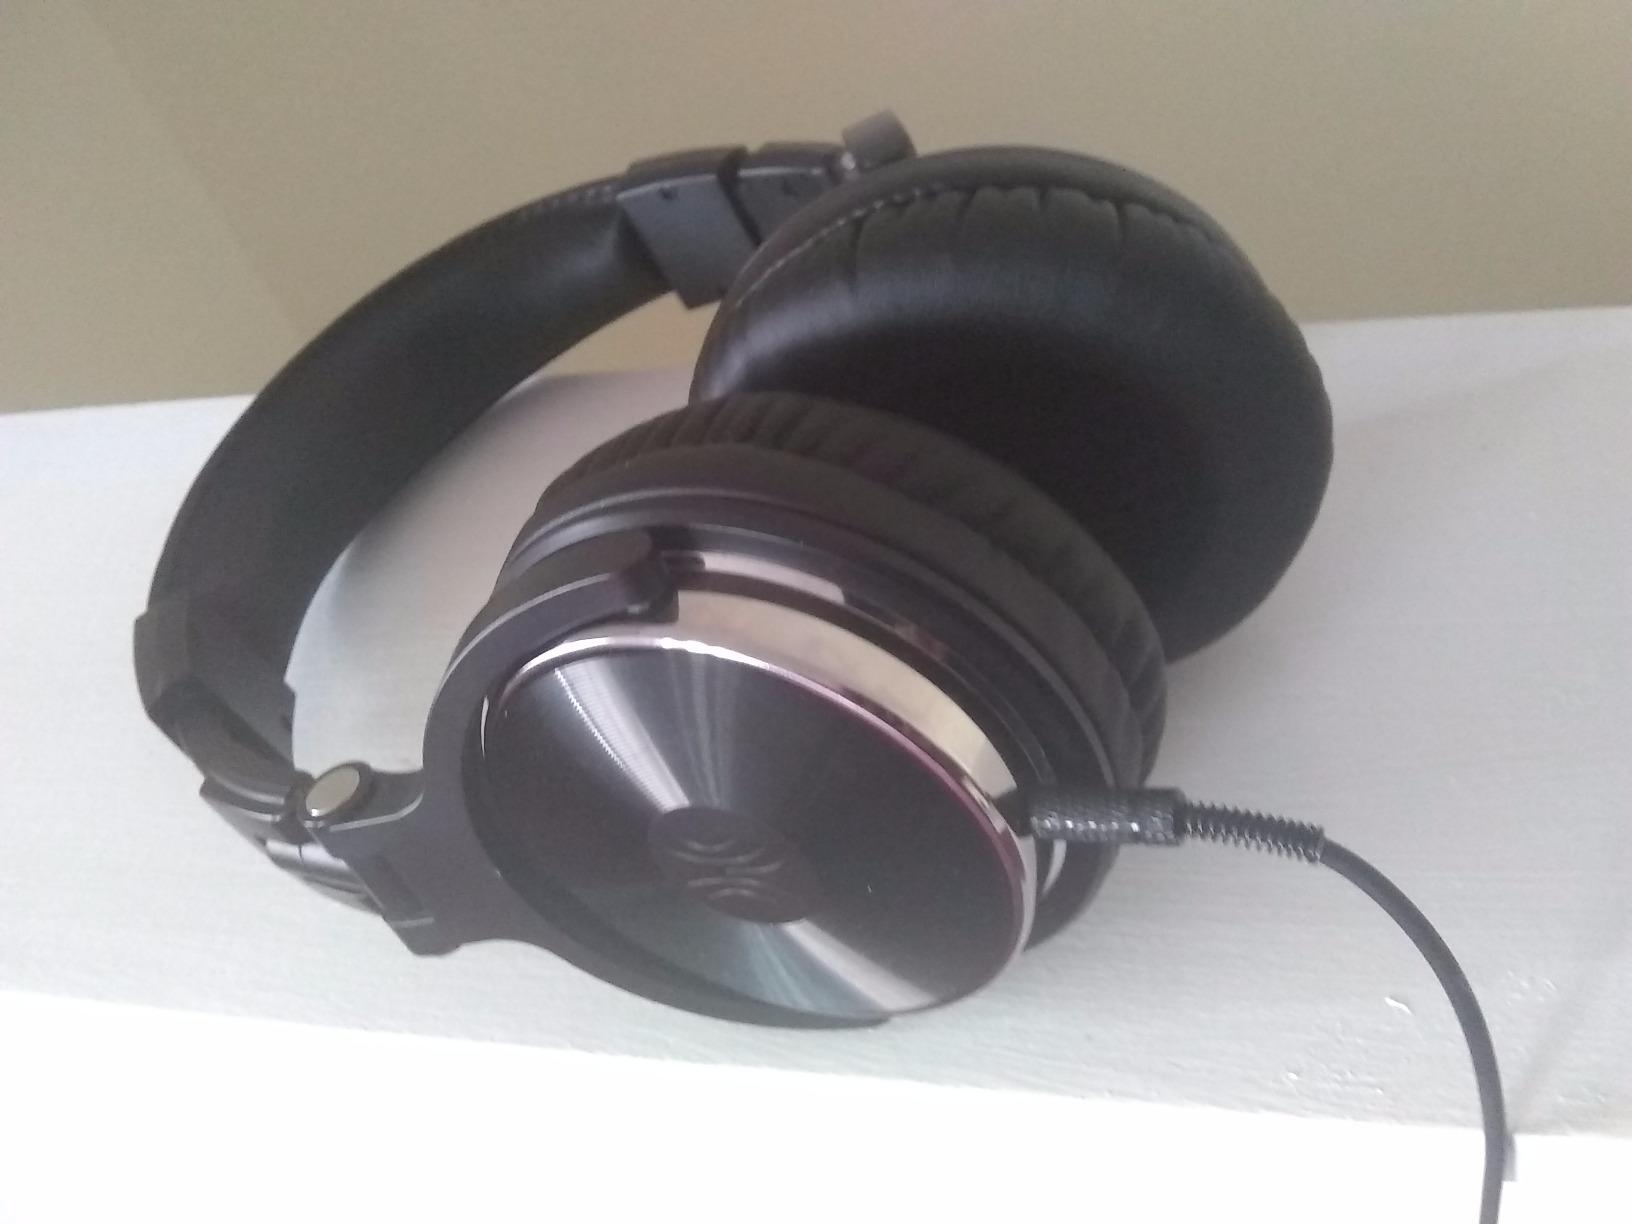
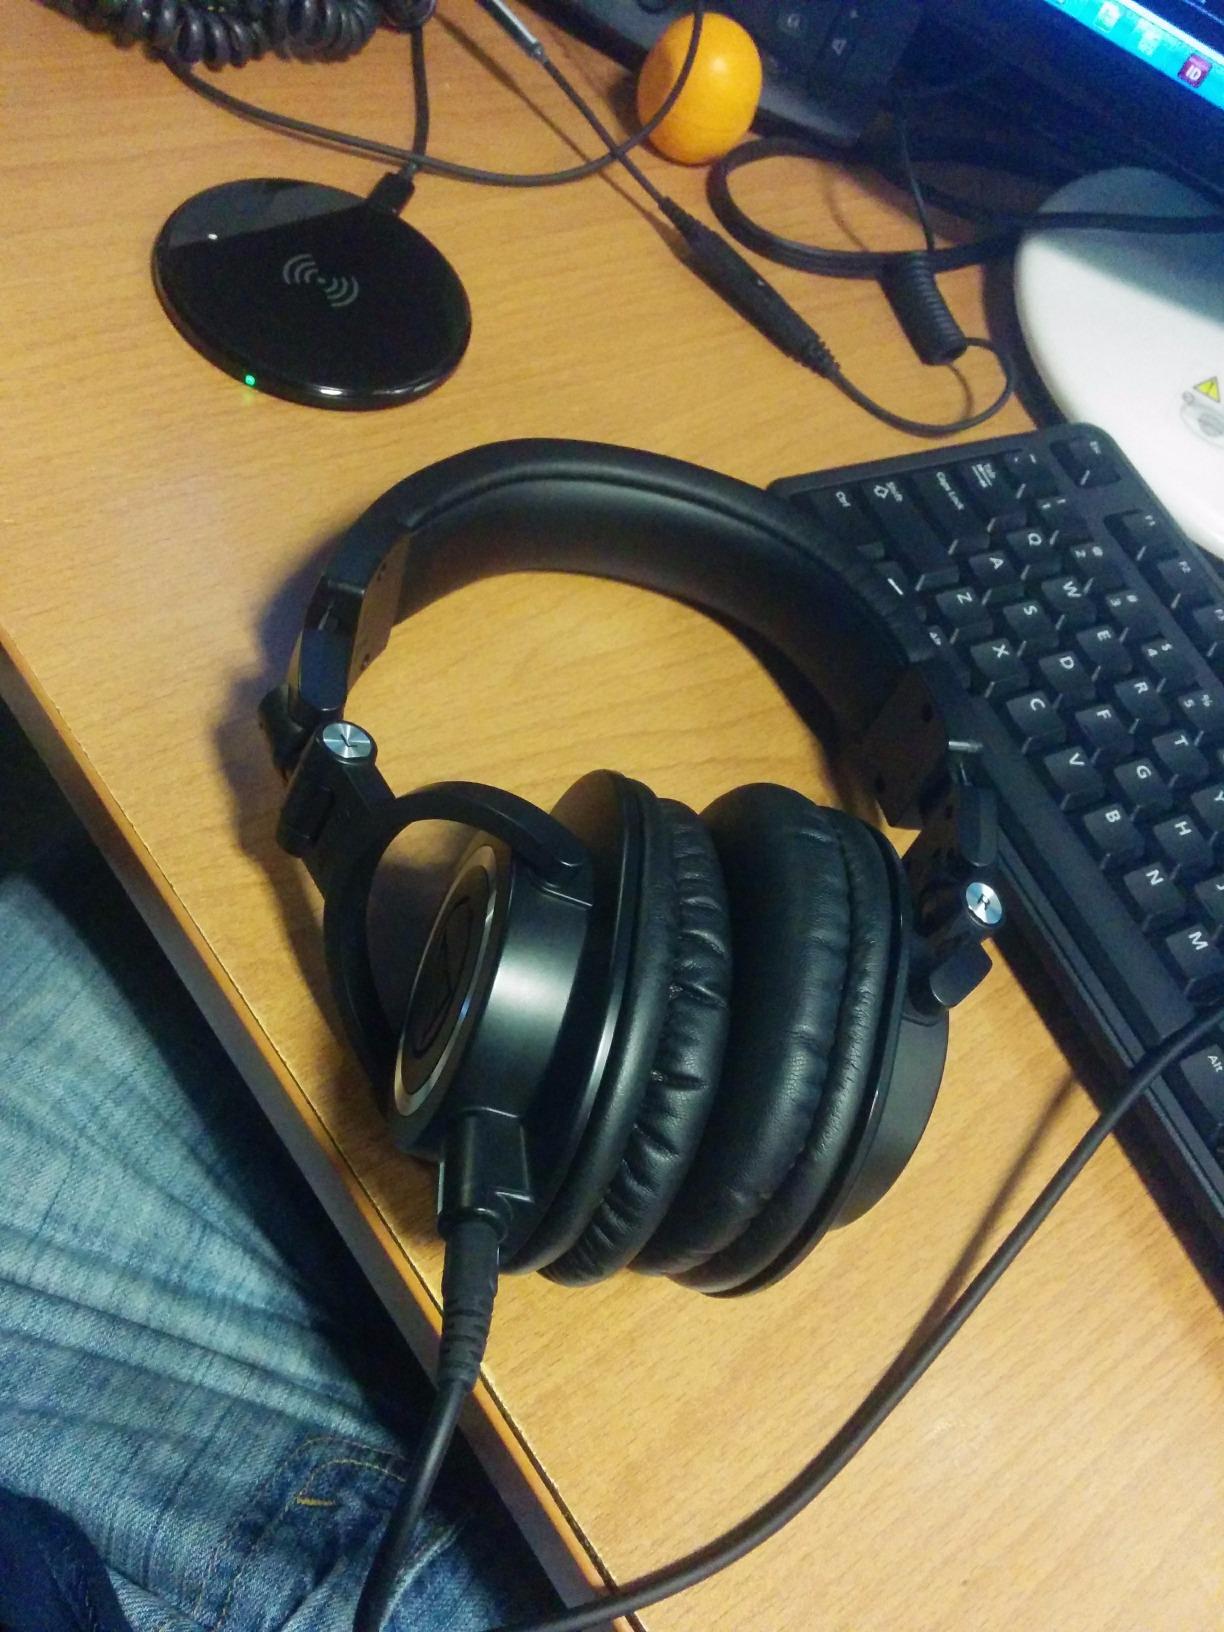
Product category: headphones
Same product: no